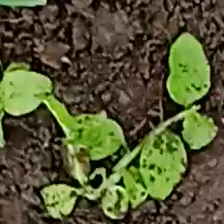
Weed species: Kena_(Commplina_benghalensio)